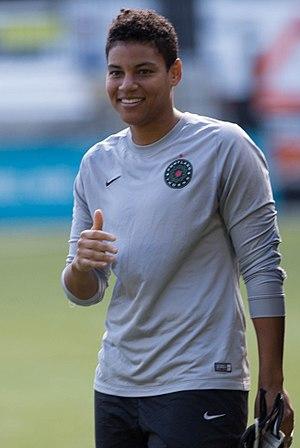
Adrianna Franch, née le 12 novembre 1990 à Salina, au Kansas, est une joueuse américaine de football évoluant au poste de gardienne de but. Elle joue en club pour le Thorns FC de Portland dans la National Women's Soccer League et en équipe nationale.